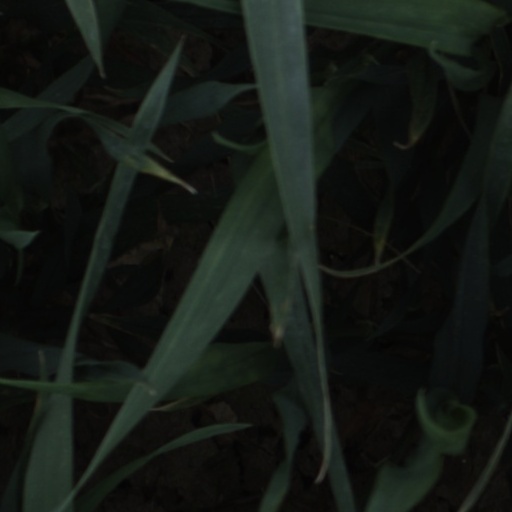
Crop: wheat